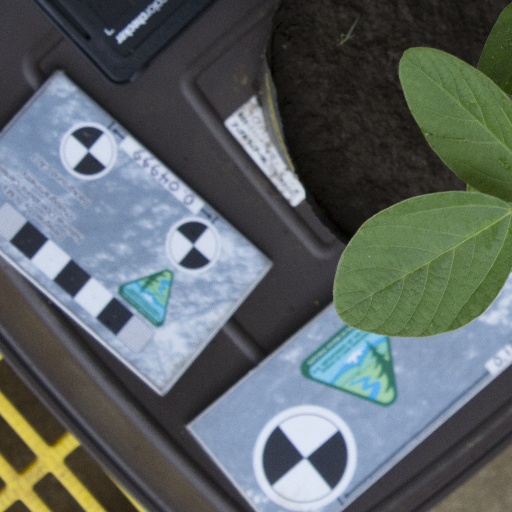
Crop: soybean